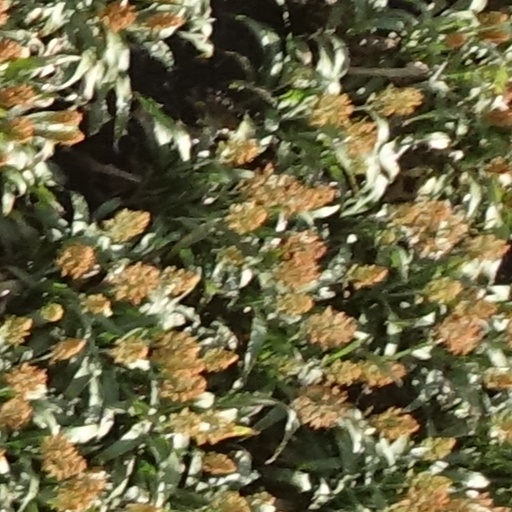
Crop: sorghum